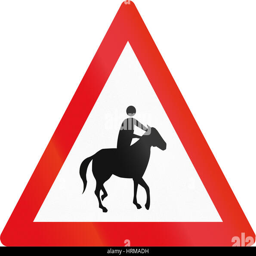
road sign used in the country of horse riders